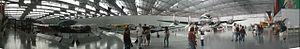
Le Museu TAM, également connu sous le nom de Museu Asas de um Sonho, est un musée consacré à l'aéronautique situé à São Carlos, dans l'État de São Paulo au Brésil.